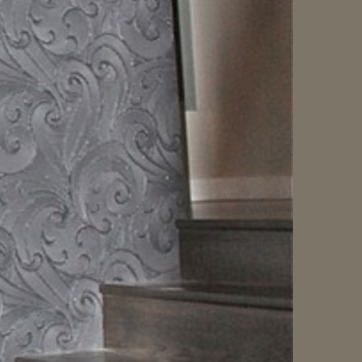
Material: wallpaper